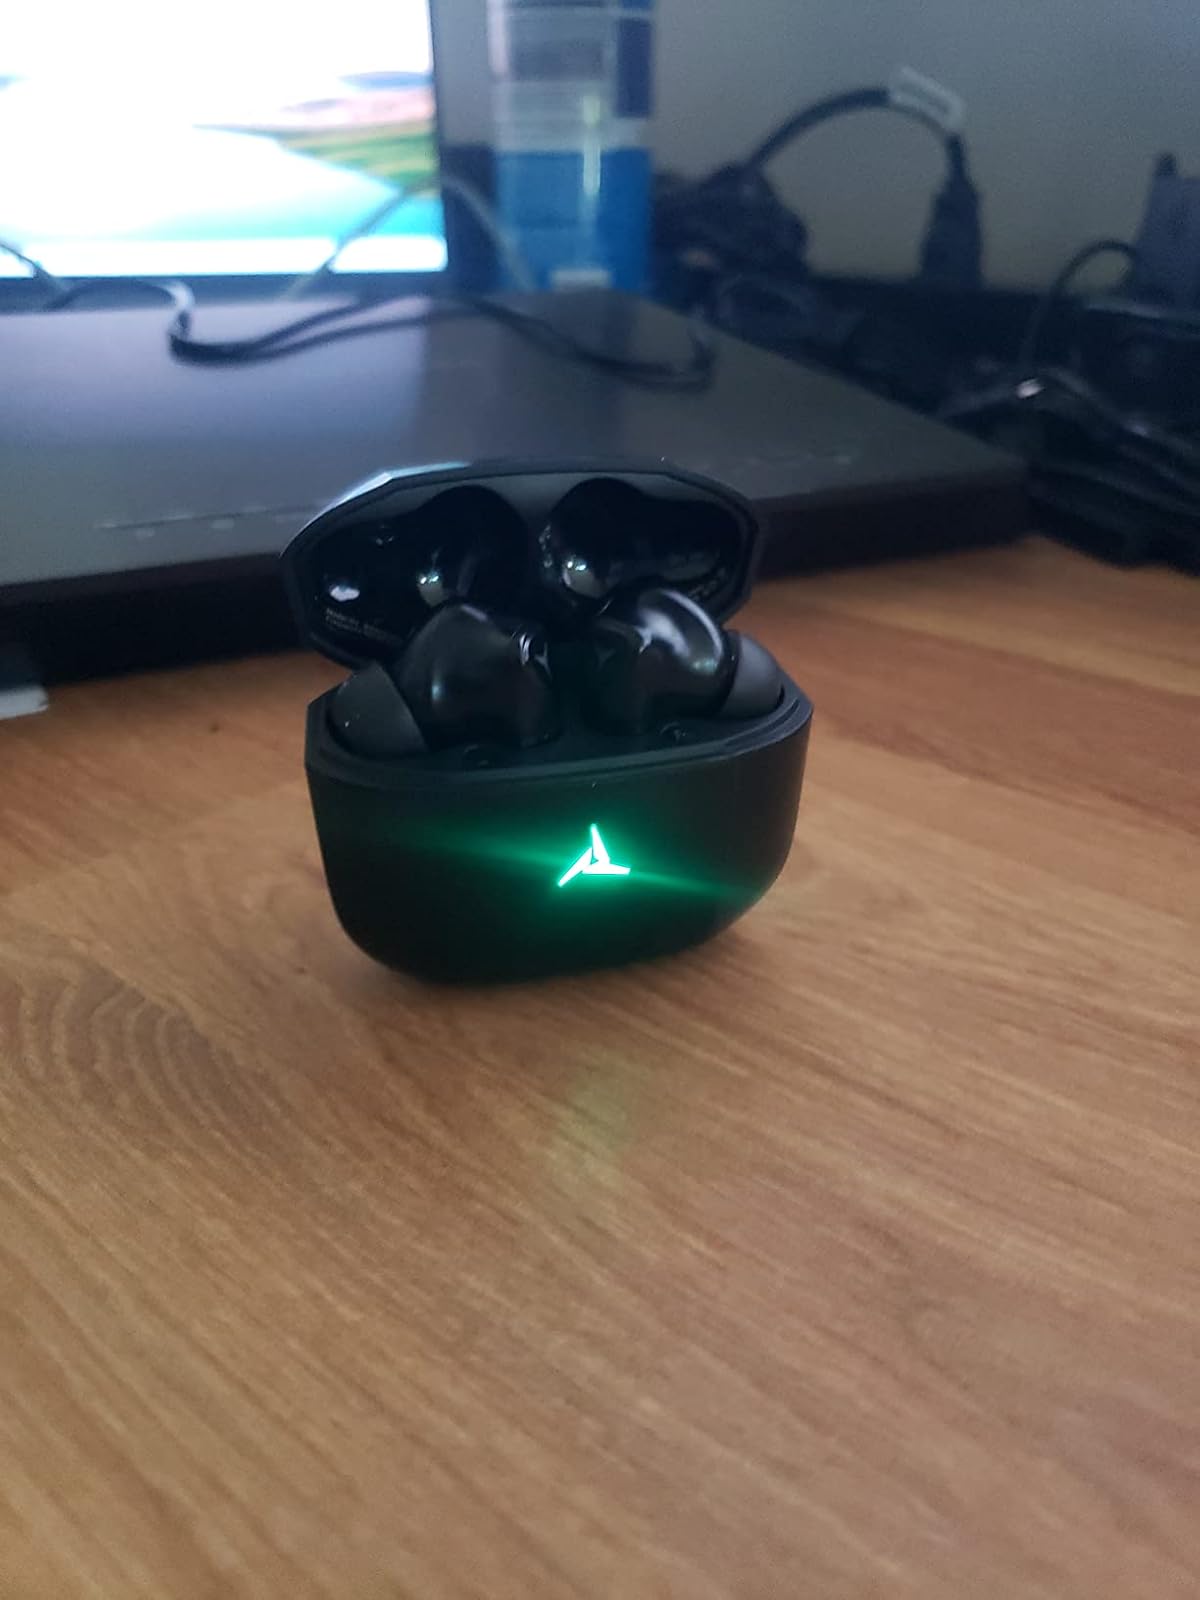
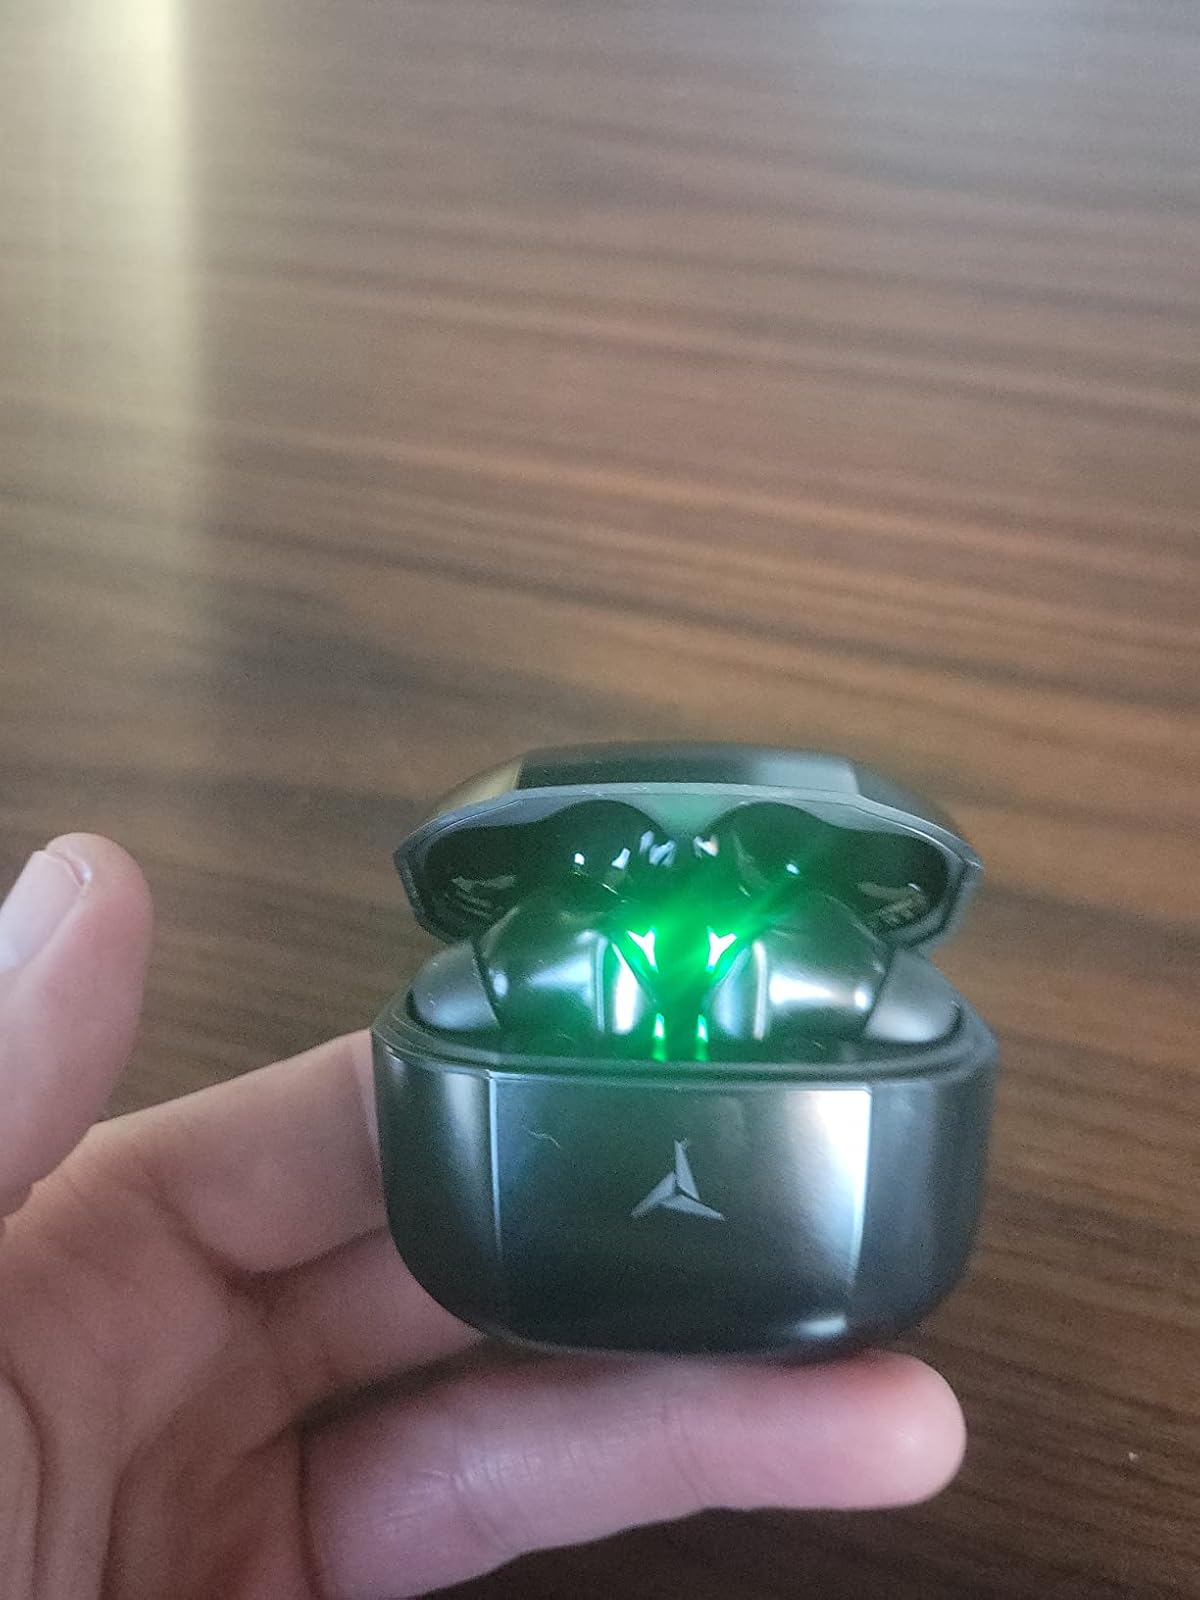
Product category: earbuds
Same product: yes